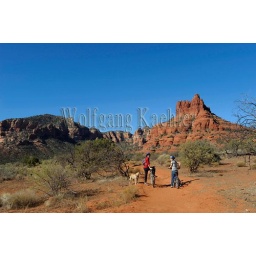
Usa, arizona, near sedona, bell rock butte, mountain bikers